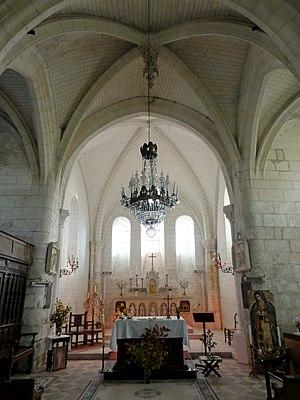
Croisée, vue vers l'est.
L'église Saint-Lucien est une église catholique paroissiale située à Avrechy, commune de l'Oise. Elle possède des reliques de son saint patron, saint Lucien de Beauvais, et de sa patronne auxiliaire, sainte Waudru de Mons. La partie la plus ancienne de l'église est le chœur carré, qui a été bâti au second quart du XIIᵉ siècle dans le style roman tardif. C'est la partie la plus intéressante de l'église pour l'ordonnancement du chevet éclairé par un triplet, et surtout pour sa voûte d'ogives romane. Elle est de dimensions considérables pour l'époque, et ses nervures sont déjà soigneusement moulurées. Les chapiteaux sont d'une grande variété, et remarquables par leurs motifs. Tout le reste de l'église a été reconstruit à partir de la fin du XVᵉ siècle et jusqu'au milieu du XVIᵉ siècle dans le style gothique flamboyant. Les parties flamboyantes de l'église restent mal étudiées, et l'on ignore leur histoire. Elles se caractérisent par des bas-côtés presque aussi élevés que la nef, et un transept moins large que la nef, dont le croisillon nord sert de base au clocher. Certaines clés de voûte méritent l'attention.